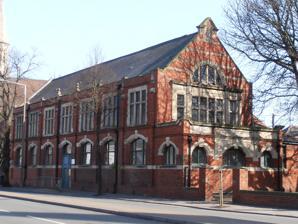
Building: Roath Library
Country: United Kingdom
Year built: 1901
Public library in Cardiff, Wales Roath Library Roath Library is a Grade II listed building on Newport Road , Cardiff , on the border of the Roath and Adamsdown districts. In 2014 the library closed for repairs, and in 2015 it was decided to close the library permanently. The Roath Branch Library was designed by architects Teather & Wilson and built between 1900 and 1901 on a triangular site bounded by Newport Road, Four Elms Road and Clifton Street. The red brick building with bathstone dressing was extended eastwards in 1936. It was completely refurbished in 1992/3. In 1997 the library building became Grade II listed, as a good example of its type. It forms a valuable group with nearby church buildings. In the early 2010s the library was threatened with closure. It shut in November 2014 with the Cardiff Council claiming they were to carry out repairs. Despite a council meeting in February 2015 reversing some funding cuts to the library budget, in May 2015 it was announced the repair bill was too high and the library would close permanently. The books and computers were removed later in the year, though the council said they would keep ownership of the building if a community group was able to take over responsibility for running it. In the meantime, a mobile library van was to provide a service to the area. References